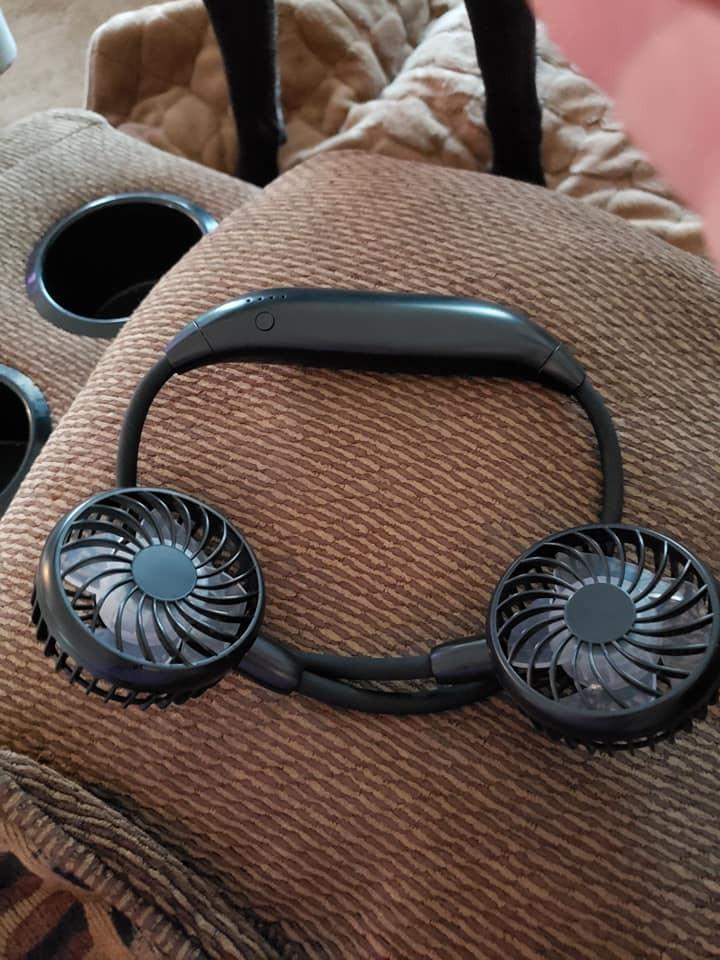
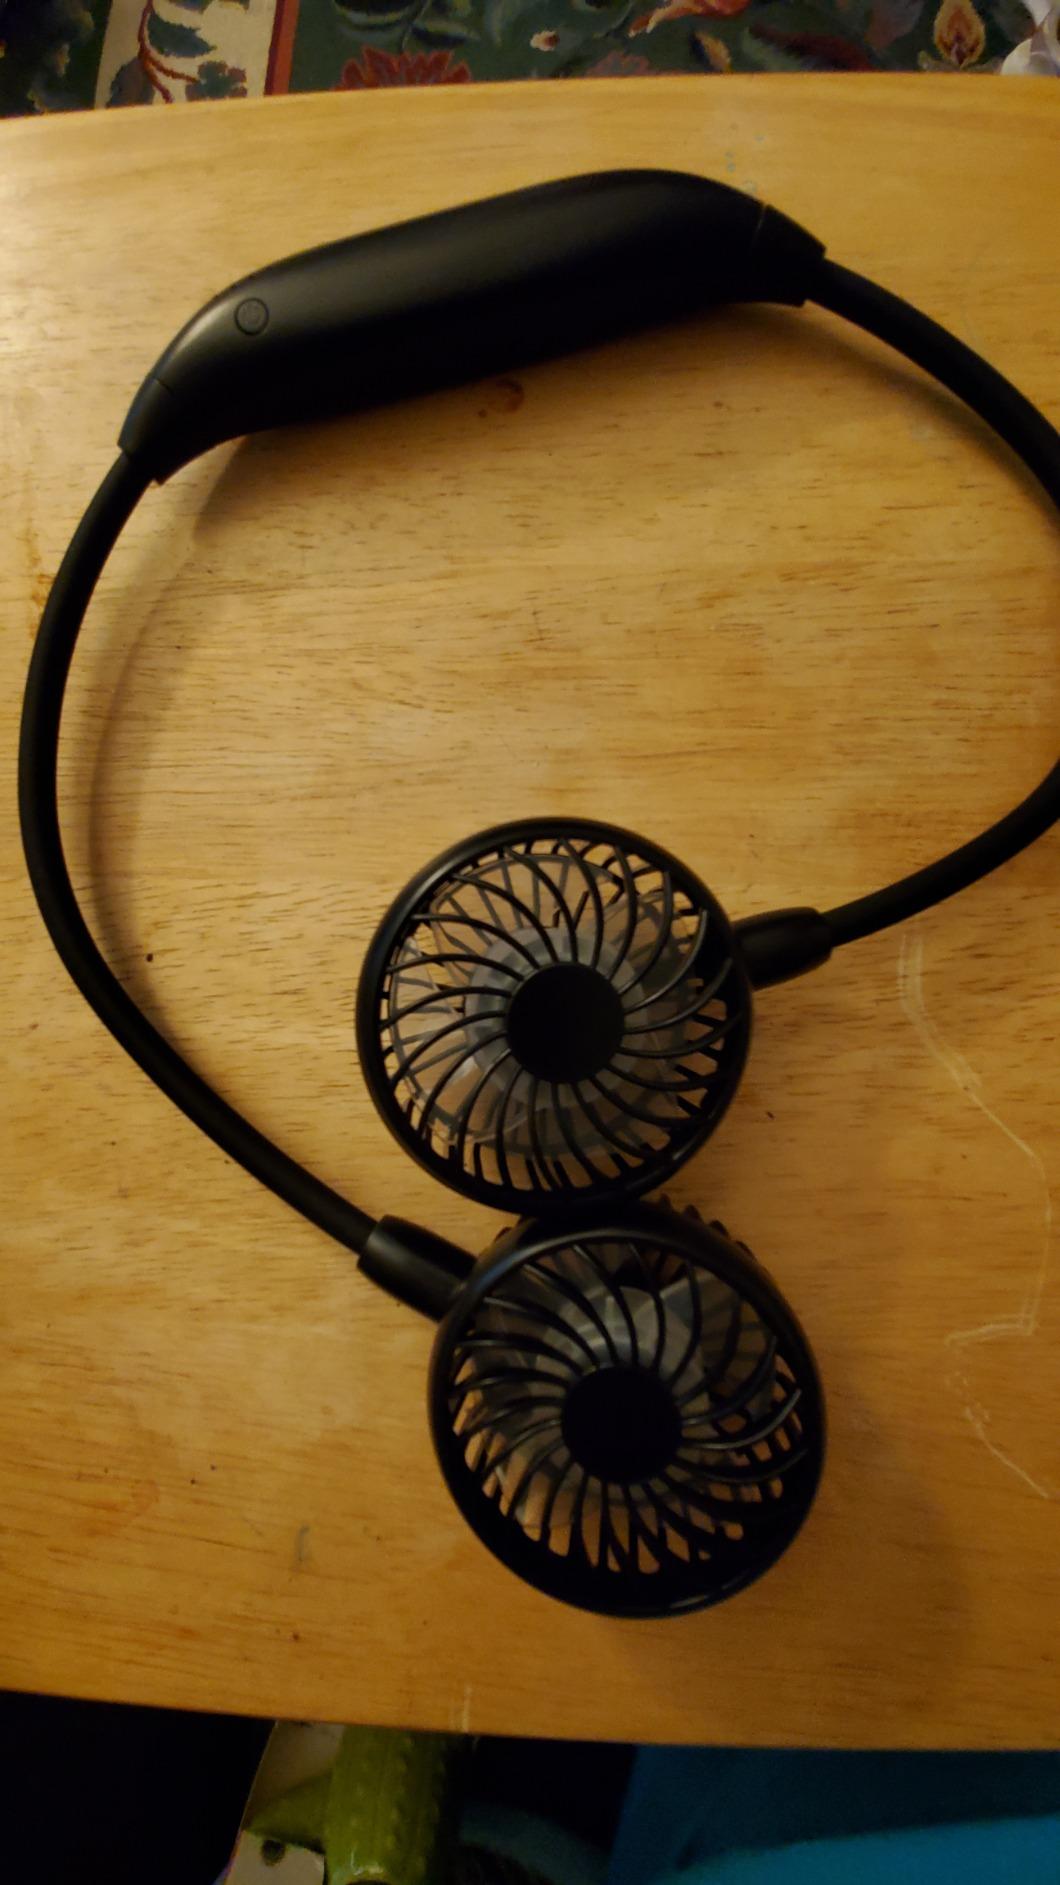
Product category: fan
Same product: yes